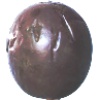
Label: passion_fruit